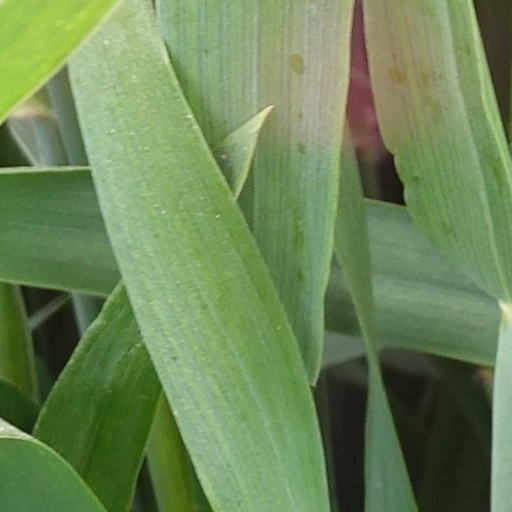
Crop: wheat